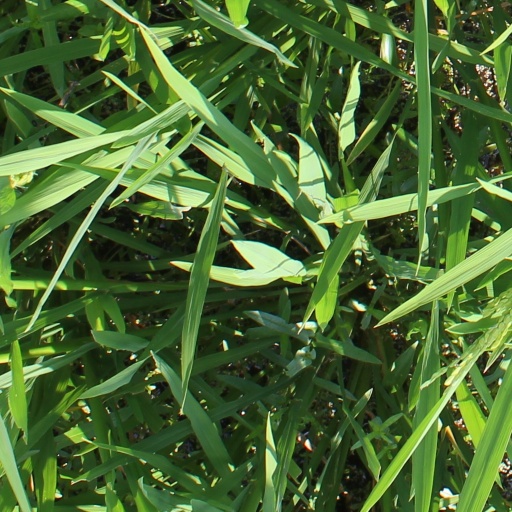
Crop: rice